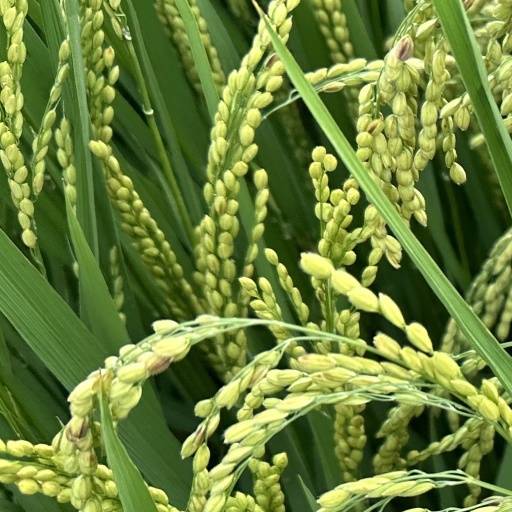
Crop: rice